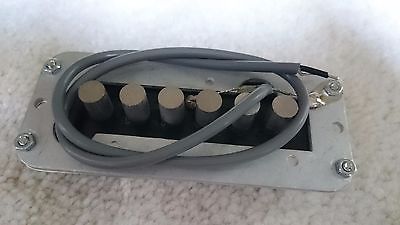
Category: toaster